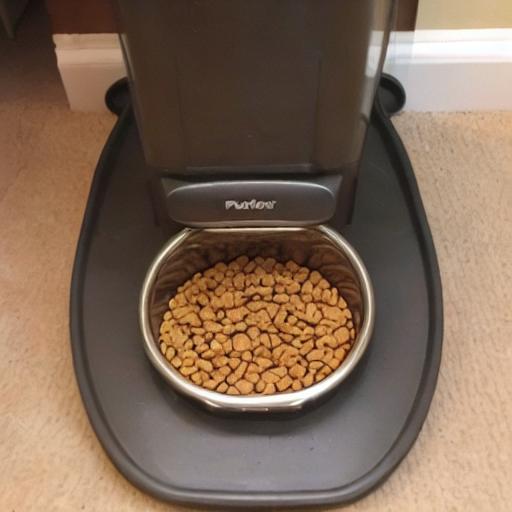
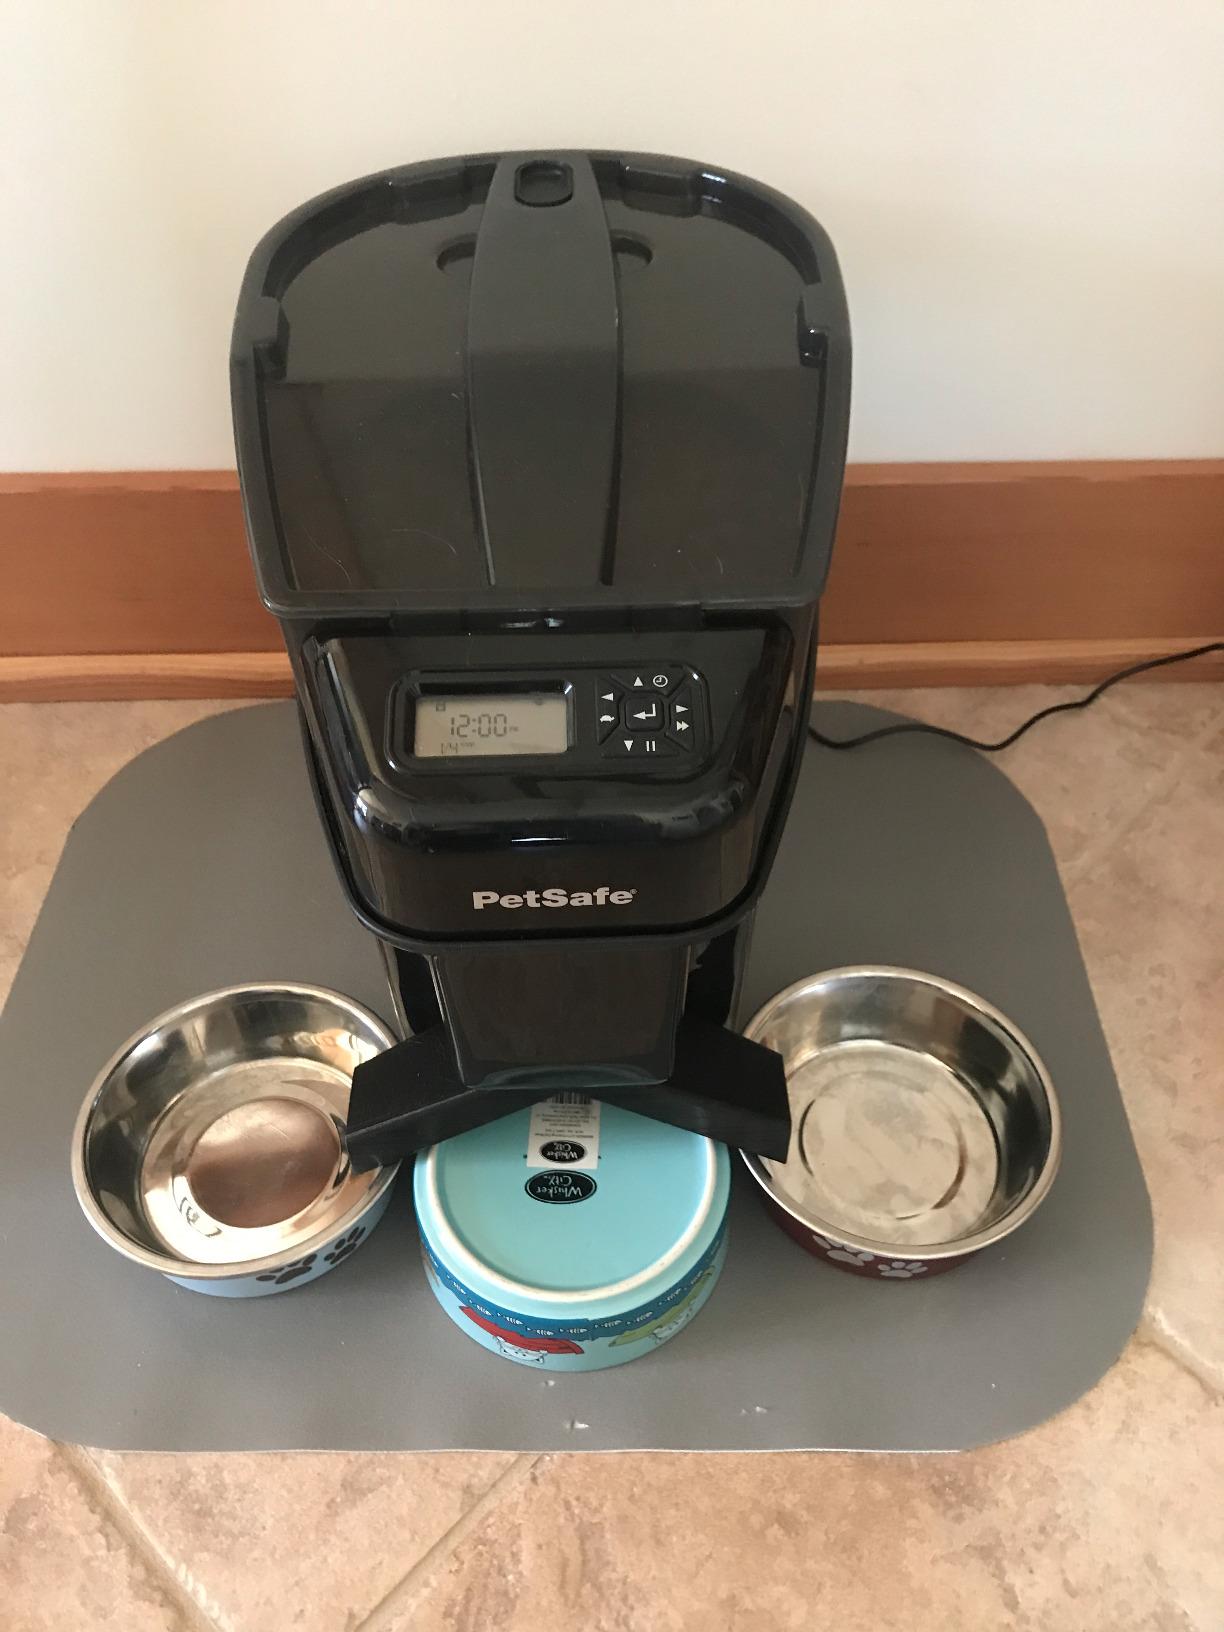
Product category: items_feeder
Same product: no